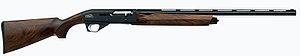
Le Franchi Fast Pro est le semi-automatique le plus léger du monde
Le fusil de chasse est un type d'arme à feu pourvu d'un canon long, généralement à âme lisse, et d'une crosse d'épaule. La taille de cette crosse est facilement ajustable à l'aide d'un sabot de crosse.
Luigi Franchi SpA, mieux connu sous le nom de Franchi, est une société par actions italienne spécialisée dans la production d’armes à feu. Fondée en 1868 dans la ville de Brescia, Franchi est une société subsidiaire de Beretta Holding.